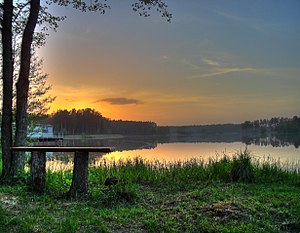
Babītes pagasts
Solnedgang over sø og skov i Babītes pagasts
Babītes pagasts er en territorial enhed i Babītes novads i Letland. Pagasten havde 7.795 indbyggere i 2010 og omfatter et areal på 165,20 kvadratkilometer. Hovedbyen i pagasten er Piņķi.